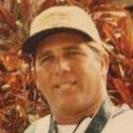
Age: 40